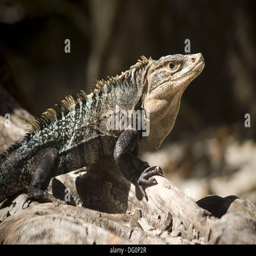
a spiny - tailed iguana , basking in the sun photographed